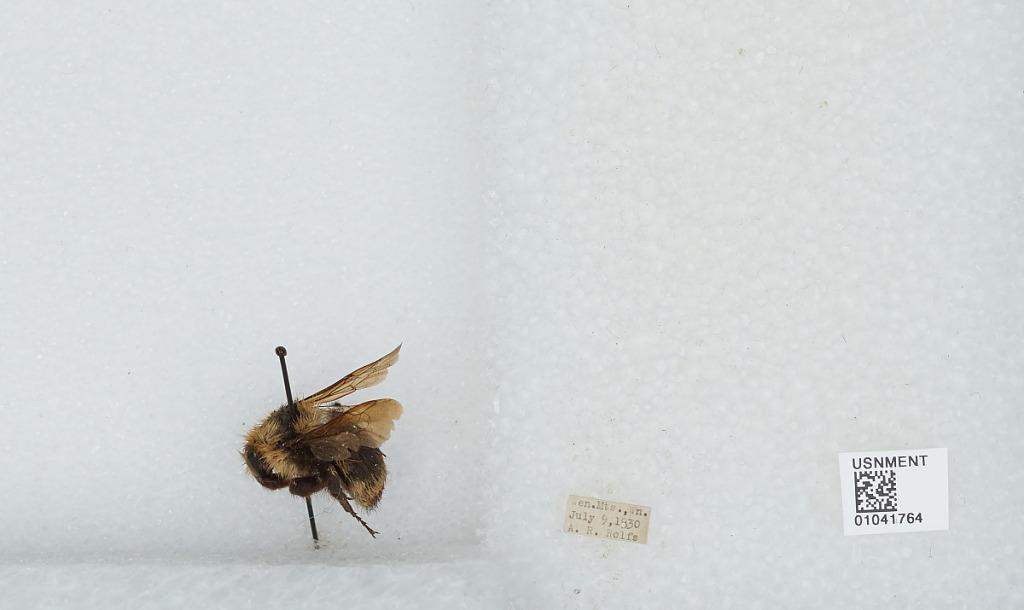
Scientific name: Bombus (Pyrobombus) vandykei (Frison)
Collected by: A. Rolfe
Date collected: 1930-7-9
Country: United States
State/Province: Washington
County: Chelan
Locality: Wenatchee Mountains
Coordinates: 47.4753, -120.903